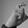
ASL letter: X